Karl Wolff

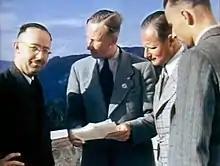
Left to right: Heinrich Himmler, Reinhard Heydrich, Karl Wolff, Hermann Esser at the Berghof, May 1939

Wolff joined the Nazi Party with card number 695,131 and the "Schutzstaffel" (SS) in October 1931. His SS membership number was 14,235 and he was commissioned as an SS-"Sturmführer" in February 1932.